Gene Paulette

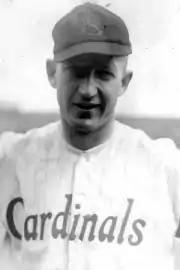
Paulette, 1918

Eugene Edward Paulette (May 26, 1891 – February 8, 1966) was a Major League Baseball infielder from 1911 to 1920.